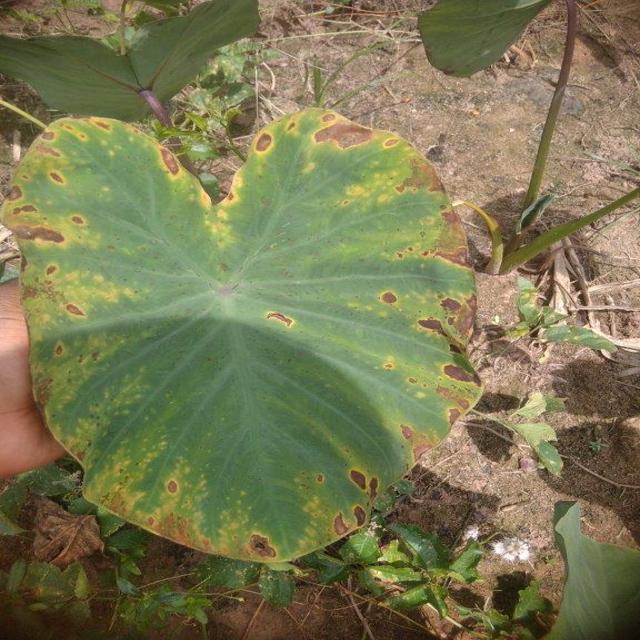
Label: Mid_Blight